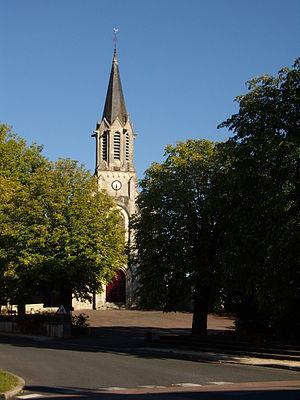
Velles (Indre) - Eglise Saint Etienne